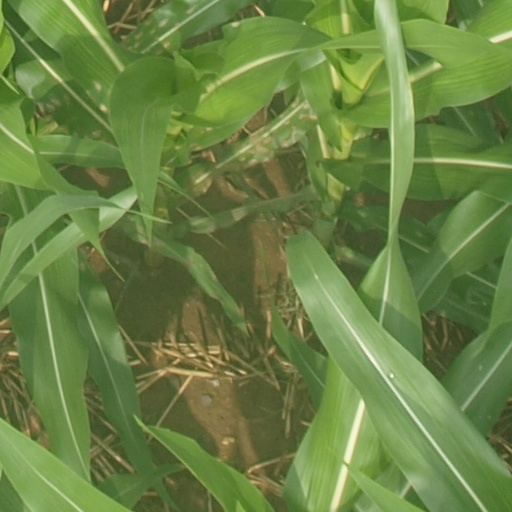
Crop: maize; corn